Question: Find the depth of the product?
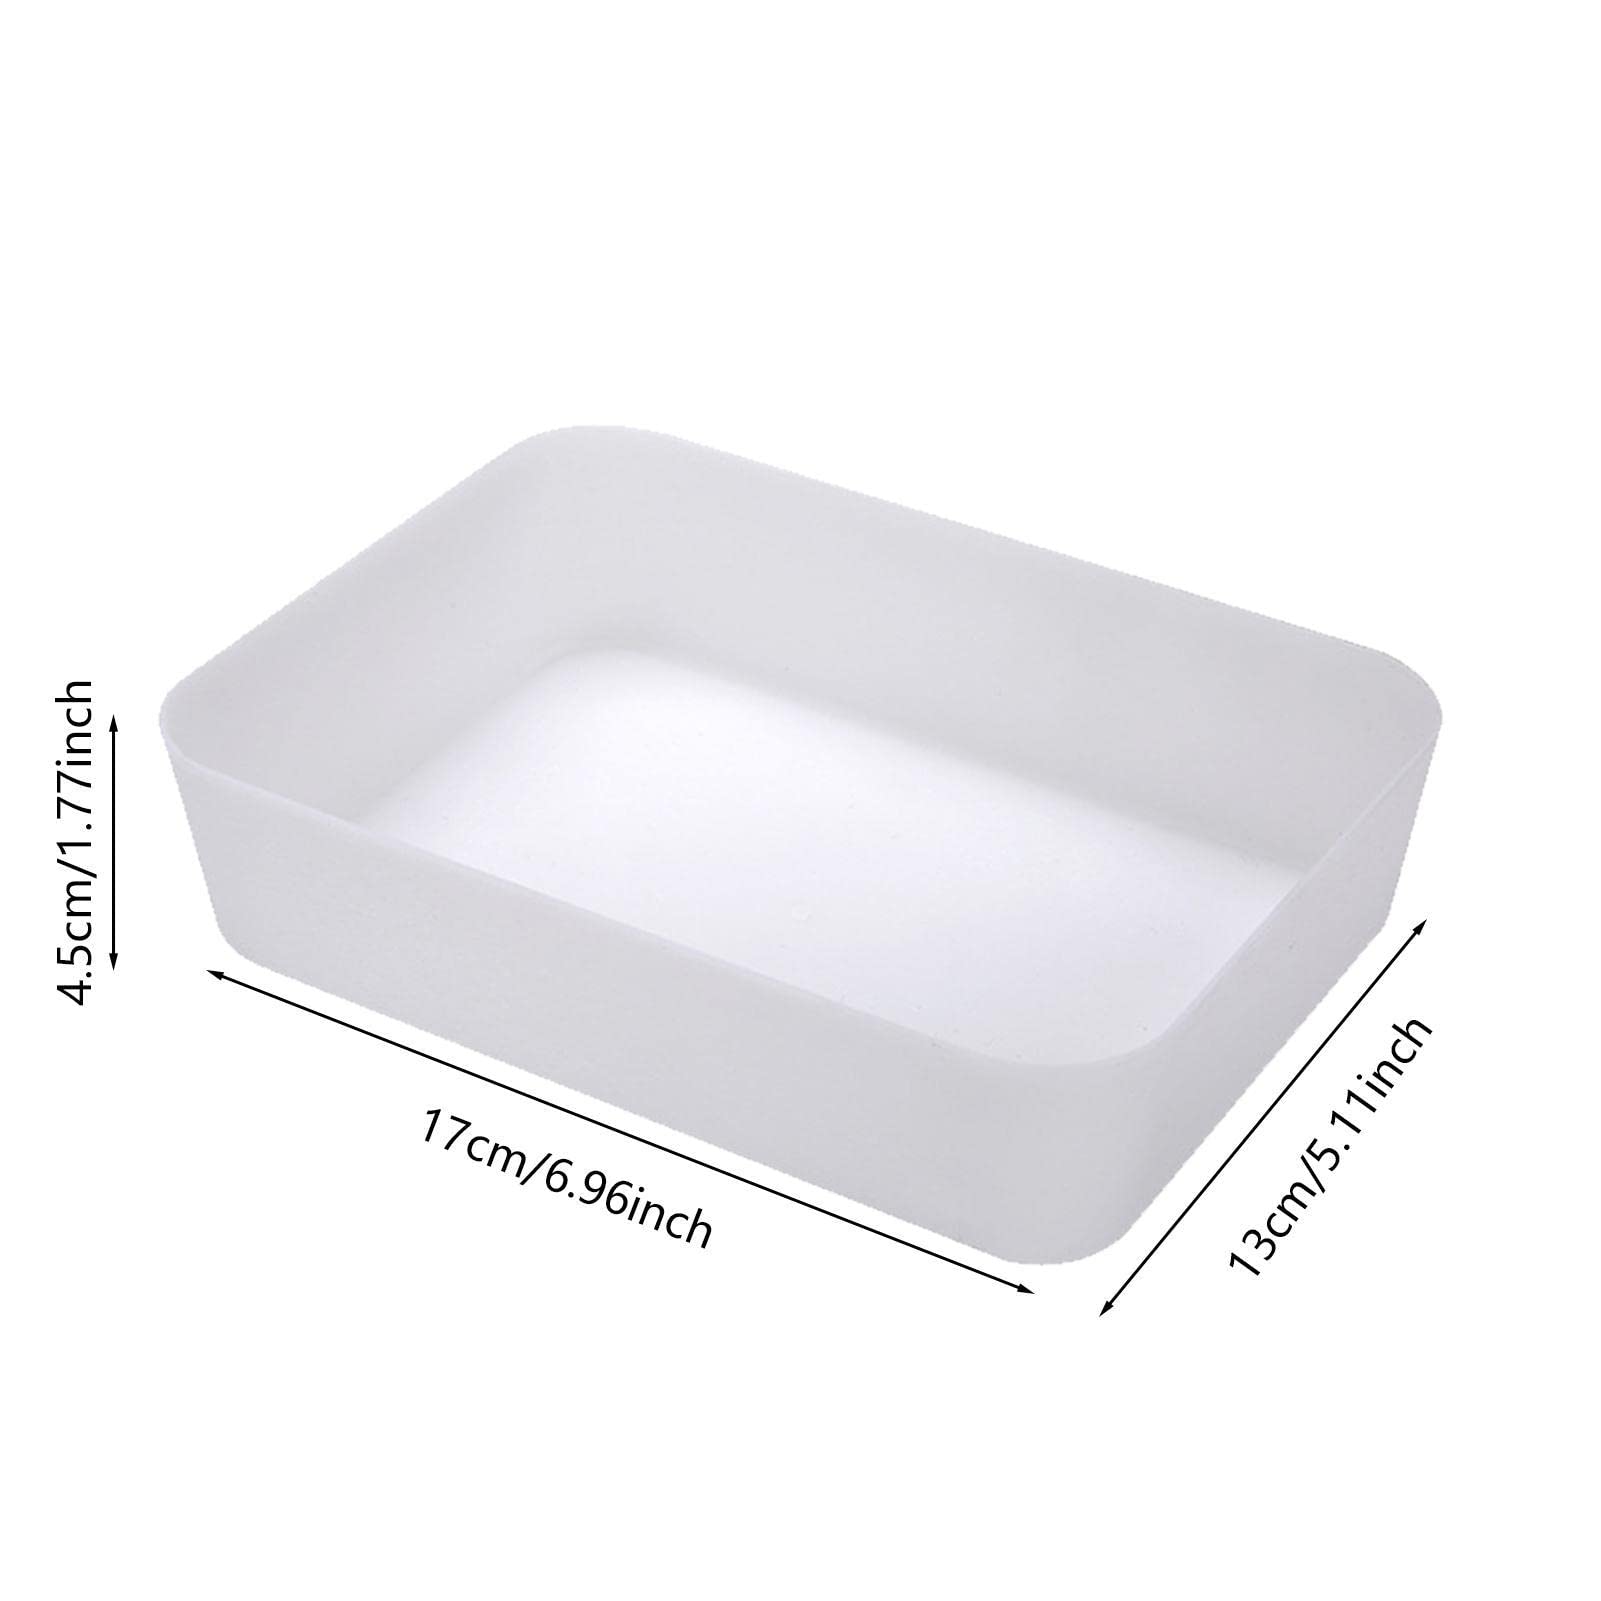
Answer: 17.0 centimetre